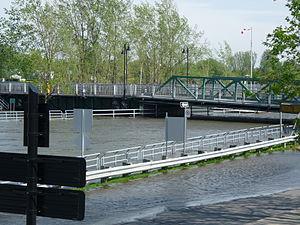
Niveau de l'eau atteignant le pont Gouin de Saint-Jean-sur Richelieu lors des Inondations du bassin du lac Champlain et de la rivière Richelieu de 2011. Entre les barrières se trouve l'écluse du canal de Chambly inondée.
Le canal de Chambly est une voie navigable située le long de la rivière Richelieu au Québec. Il relie le lac Champlain au Bassin de Chambly. Ouvert en 1843, il a été classé le 17 mai 1929 comme lieu historique national du Canada.
Les inondations du bassin du lac Champlain et de la rivière Richelieu en 2011 furent d'importantes montées des eaux survenues de la fin d'avril à la fin de juin 2011, consécutives à la crue de la rivière Richelieu au Canada et au débordement du lac Champlain aux États-Unis. Du côté canadien, ces inondations touchèrent environ 3 000 foyers en Montérégie au Québec. Aux États-Unis, sept comtés du Nord du Vermont subirent des dommages estimés à six millions US$ près des rives du lac Champlain. Des dommages similaires furent constatés du côté de l'État de New York.